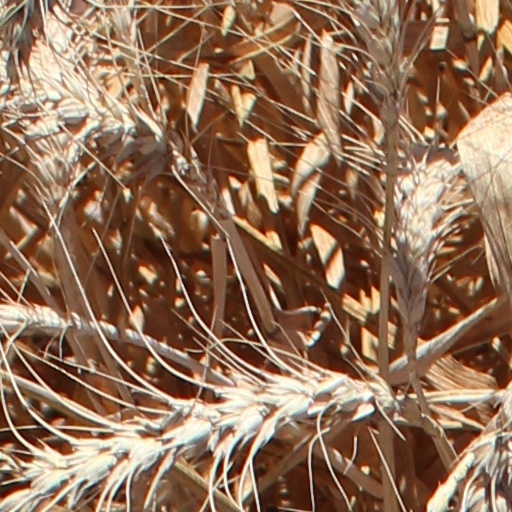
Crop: wheat